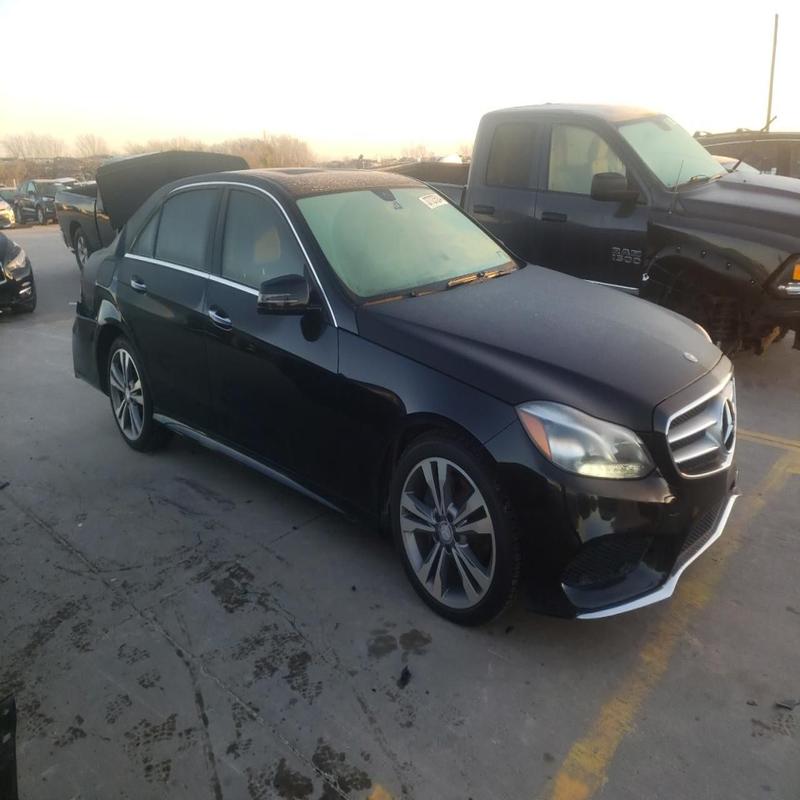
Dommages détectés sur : plaque d'immatriculation avant, pare-choc avant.
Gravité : majeur